Running Before the Wind

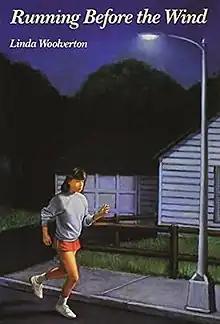
First edition cover

Running Before the Wind is a young adult novel by American screenwriter and film producer Linda Woolverton, published in 1987 by Houghton Mifflin Harcourt.